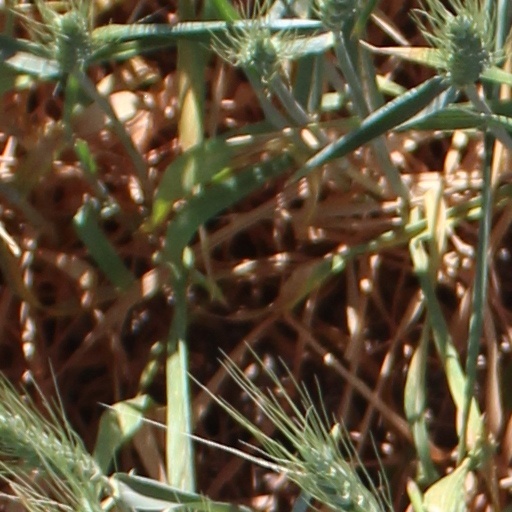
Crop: wheat